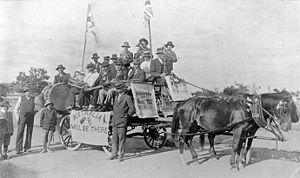
La conscription, c'est-à-dire le service militaire obligatoire, a eu une histoire mouvementée en Australie dès les premières années de l'existence de cette nation. Actuellement, l'Australie n'a pas de conscription.